Old Town, Toronto

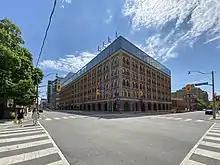
Main building for George Brown College St. James campus.

Four public school boards provide primary and secondary education to residents of Old Town. Two of the public school boards operate secular schools, the Conseil scolaire Viamonde (CSV), and the Toronto District School Board (TDSB); while the other two public school boards, Conseil scolaire catholique MonAvenir, and the Toronto Catholic District School Board (TCDSB) operates separate schools. TDSB and TCDSB operate English first language schools; whereas CSV, and MonAvenir operate French first language schools. However, students of these school boards attend institutions located outside Old Town, as none of the four school boards operate a school in the neighbourhood.